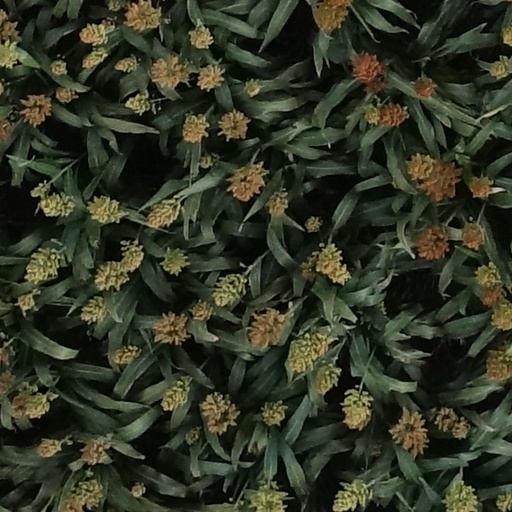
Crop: sorghum